Battle of Magdhaba

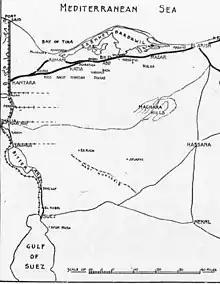
Sinai Peninsula from the Suez Canal to El Arish shows the positions of Dueidar, Kantara, Salmana, Bir el Mazar and El Arish as well as Romani, Katia, Bir el Abd, Maghara Hills and Nekhl

The area of oases which extended from Dueidar, from Kantara along the Darb es Sultani, along the old caravan route, and on to Salmana from Kantara could sustain life. But from Salmana to Bir el Mazar, ( from Kantara) there was little water, and beyond the Mazar area there was no water, until El Arish was reached on the coast from Kantara.